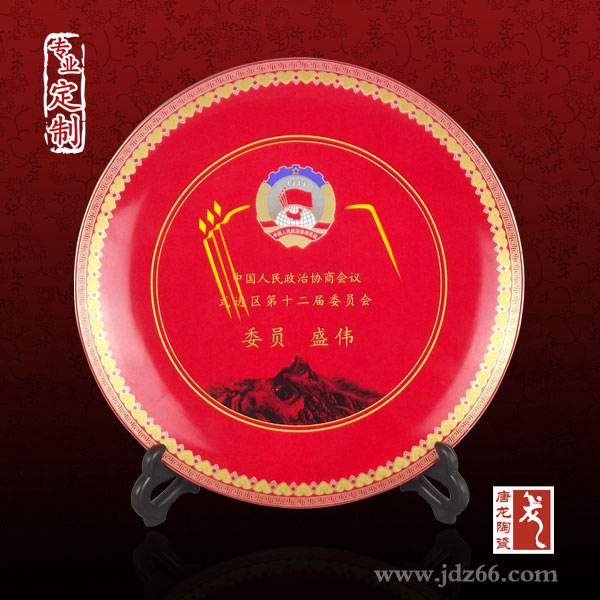
Label: trash